10th Cavalry Regiment (United States)

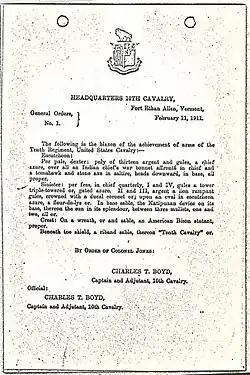
10th Regiment United States Cavalry Coat of Arms description from 1911.

The 10th Cavalry Coat of arms was first confirmed on 11 February 1911 at Fort Ethan Allen in Vermont as "General Orders No. 1" by order of Colonel Thaddeus W. Jones. The 1911 description of the Arms is different from that used today, and has no functional difference except for symbolism. There was no symbolic explanations or reasons given for the basic symbols of the Regimental Arms in 1911 or when the arms were re-affirmed on 22 August 1991. The following is gathered from many heraldic and military sources.